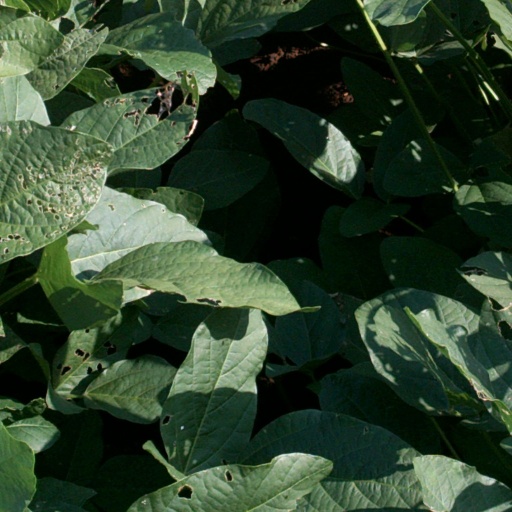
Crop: soybean